Henri-Charles de Beaumanoir of Lavardin

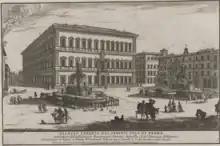
The Farnese Palace and the eponymous square in 1699, engraving by Alessandro Specchi.

On May 21, Chaulnes and Lavardin left Rennes for Nantes, where the king's troops were to enter Brittany, to precede them. On the spot, where they took command of the 150 men-at-arms assembled by Molac, both showed frenetic activity, with the governor of Brittany playing the leading role. Indeed, his presence – whereas that of the marquis would have been sufficient – seems to testify to a desire to clean up the situation as quickly as possible, as the royal disgrace was threatening. The numerous letters that Lavardin sent to Colbert, Seignelay and Louvois highlight the voluntarism of the local authorities and underline the recovery of control by the Duke of Chaulnes; these documents have been used extensively to study the stamped paper revolt, and in particular the situation in Nantes. On Chaulnes' request, the commander of the cavalry of maréchaussée made them turn back; however, Lord Ervé, at the head of the detachment of the Crown regiment, ignored the duke's warnings and continued his march on Nantes. As for the repressive measures taken by the king's officers, they were relatively successful; thus, of the five most involved "seditionists" that Chaulnes ordered to be arrested, only one of them, Goulven Saläun – who had distinguished himself by climbing the Bouffay belfry – was hanged on May 27 after a questioning and a two-day trial, the others having fled. This punishment was meted out to a lower Brittany without any ties to the country, which made the execution acceptable to the people of Nantes. Pursuing the recovery, Chaulnes and Lavardin urged the courts to start proceedings against other factious people who had been identified; on May 30, a banishment order was issued against one of the fugitives, Michèle Roux – known as l'Éveillone -, whose family Lavardin announced would be "chased away so that there is no hope of her returning" – a measure that was not finally applied. On the other hand, public order, which had been damaged by the revolt, was restored: on 26 May, the tobacco and tin office was re-established; on 1 June, the Marquis de Lavardin reported that the control of stamped paper was going well; Louvois was informed that calm reigned in Nantes. Also, the same day, the governor of Brittany left Nantes, leaving Lavardin in charge.